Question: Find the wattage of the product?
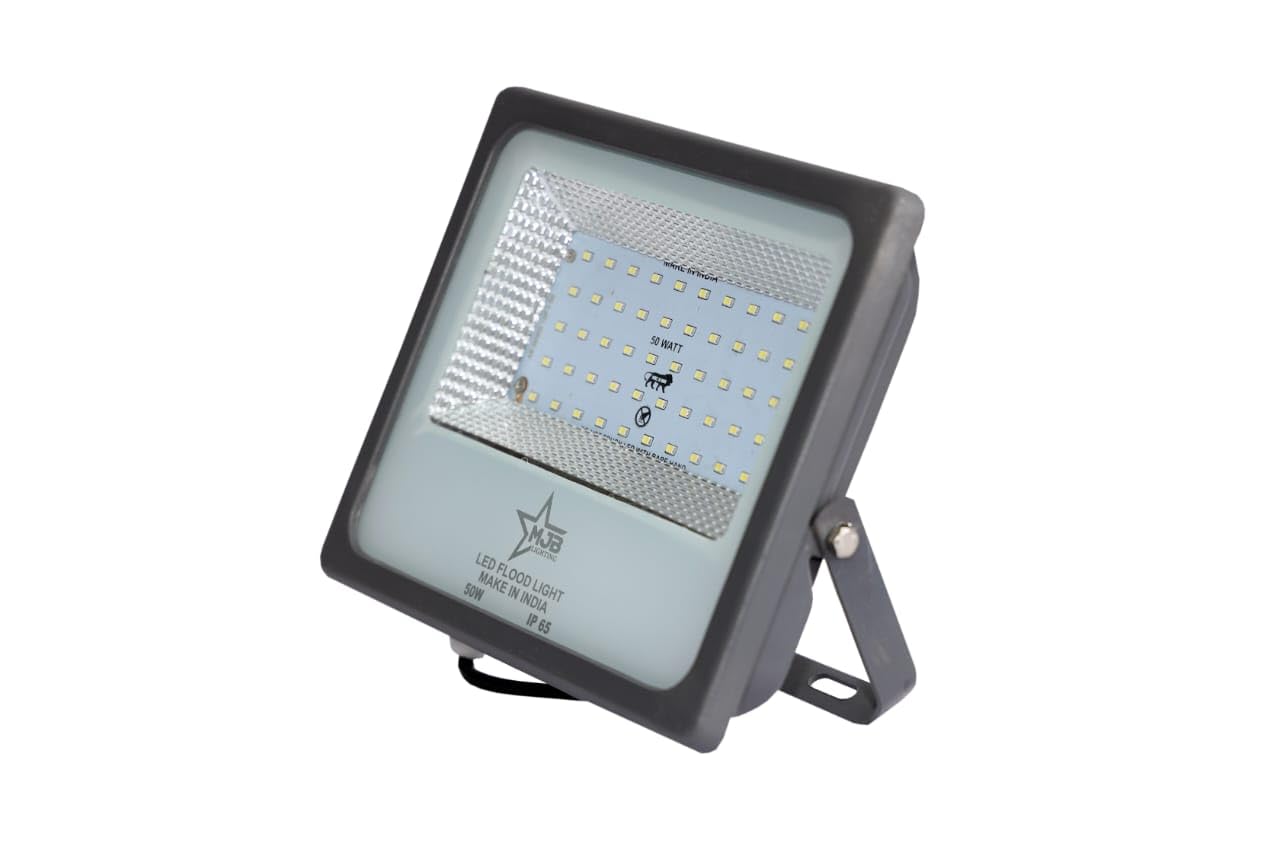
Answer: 50.0 watt